Dräxlmaier Group

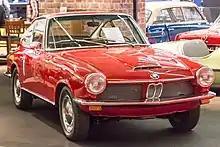
BMW 1600 GT, first BMW with Dräxlmaier interior systems

In 1968, the growing number of orders prompted Dräxlmaier to expand its Vilsbiburg site. As part of the expansion and renovation, the company set up its own mould and tool production, and installed its first computer system. In the same year, construction began on a new production and administration building. Audi and Volkswagen were supplied with products made by the Dräxlmaier Group starting in 1969 and 1971, respectively.